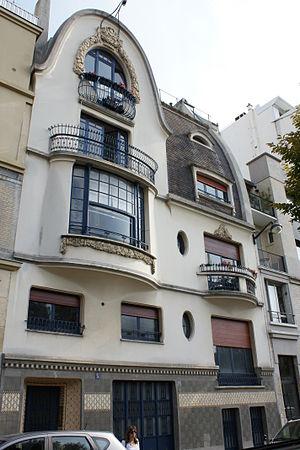
Hotel particulier de Paul Follot
Cet article recense les monuments historiques du 14ᵉ arrondissement de Paris, en France.
La rue Victor-Schœlcher est une voie située dans le quartier du Montparnasse du 14ᵉ arrondissement de Paris, en France.